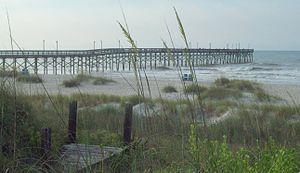
Ocean Isle Beach est une ville américaine située dans le comté de Brunswick dans l'État de Caroline du Nord. En 2010, sa population était de 550 habitants.